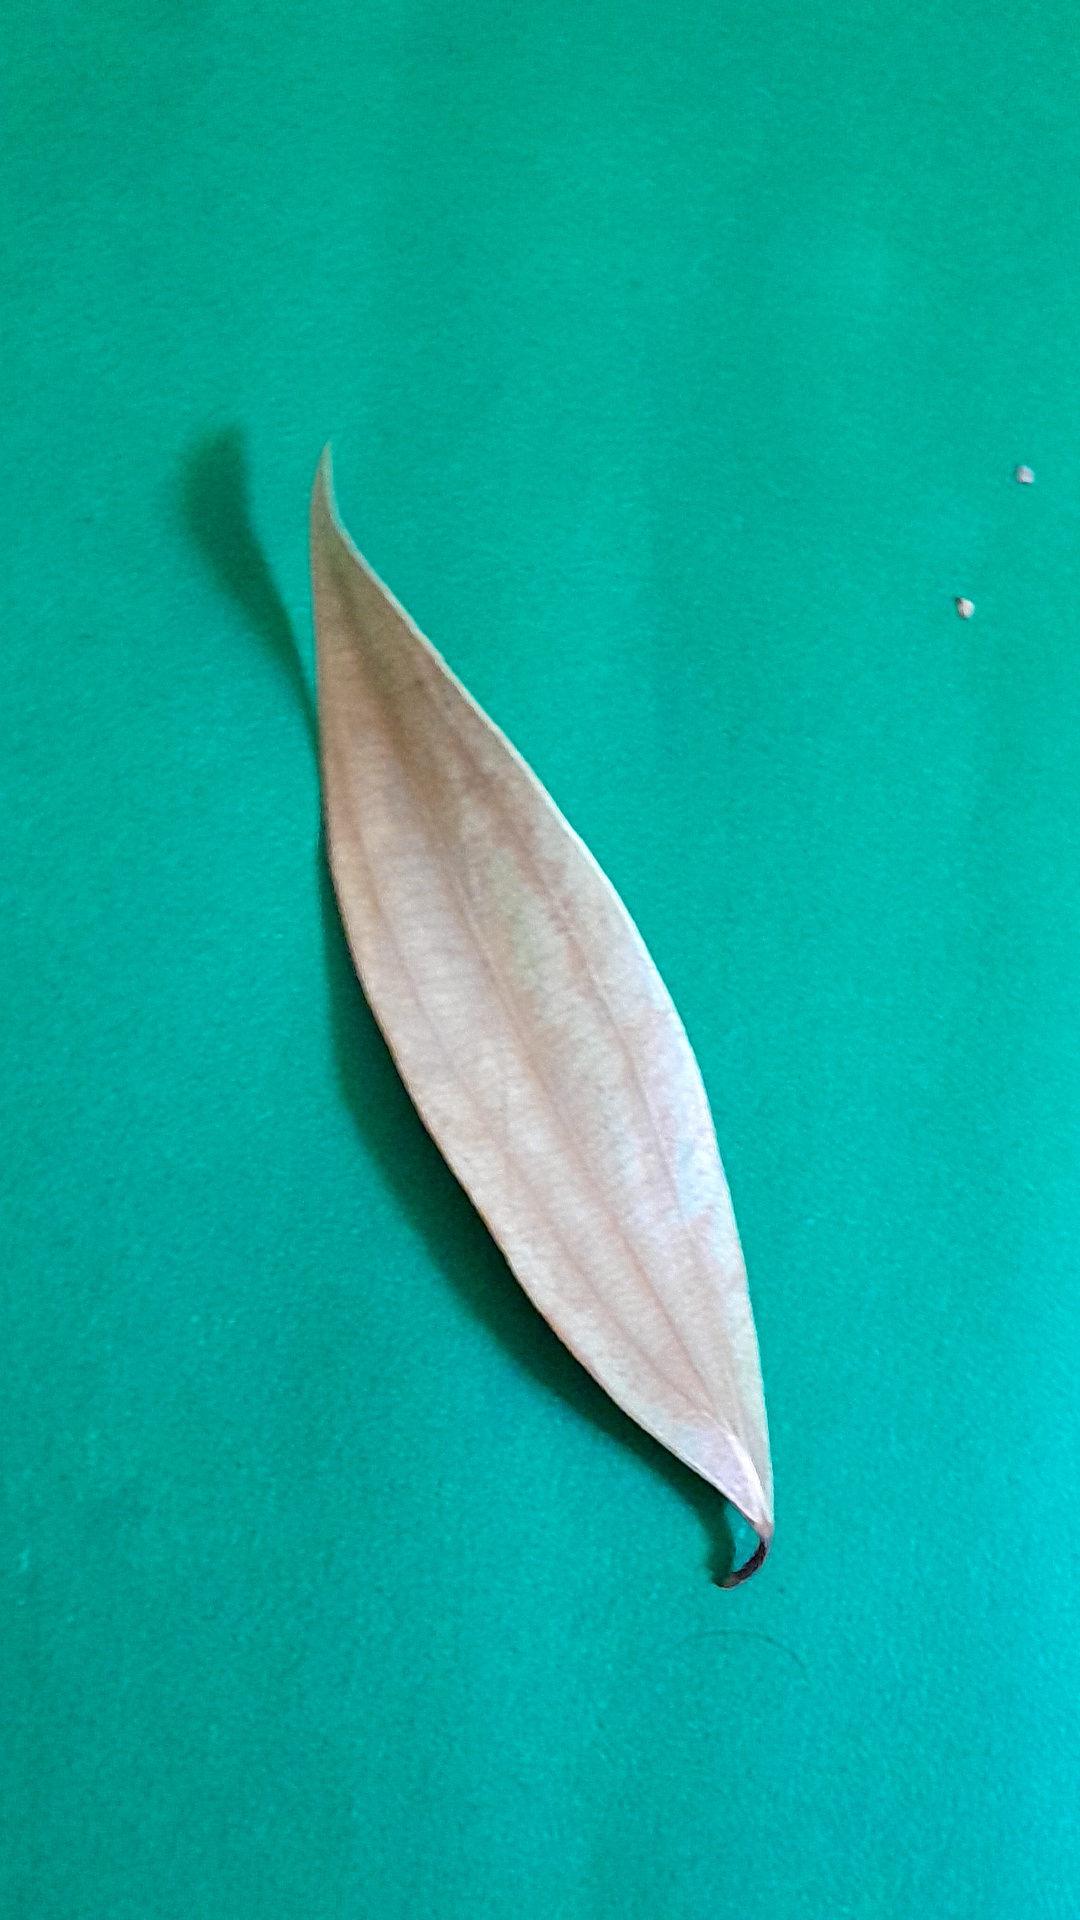
Label: Dry Leaf